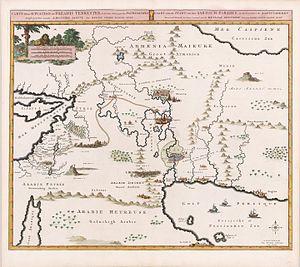
Carte de la Situation du Paradis Terrestre, Et des Païs Habitez par les Patriarches Dressée pour bien entendre l'Histoire Sainte, Par Messire Pierre Daniel Huet
Pieter Mortier fut un cartographe et graveur néerlandais du XVIIIᵉ siècle.